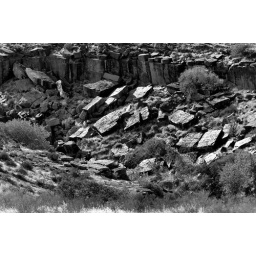
Red sandstone rocks covered with black &amp;quot;desert varnish&amp;quot; bake in the sun in Southern, UT